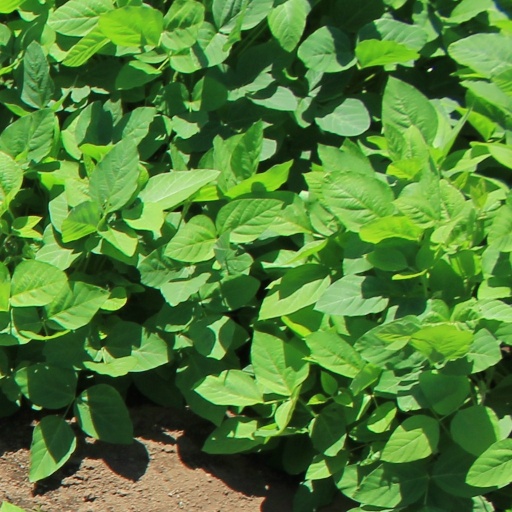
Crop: soybean